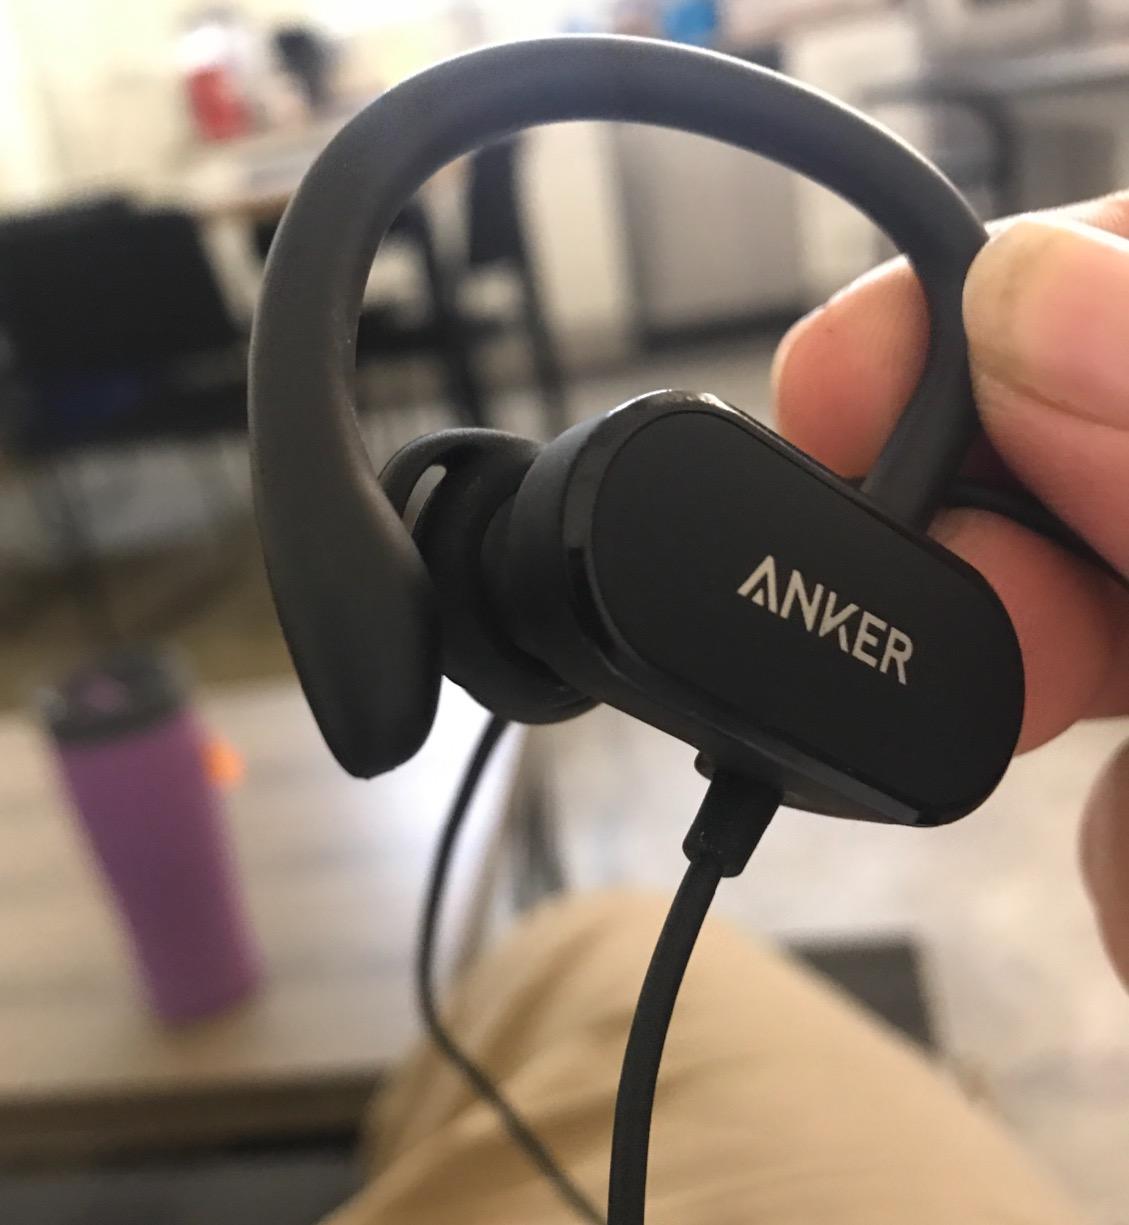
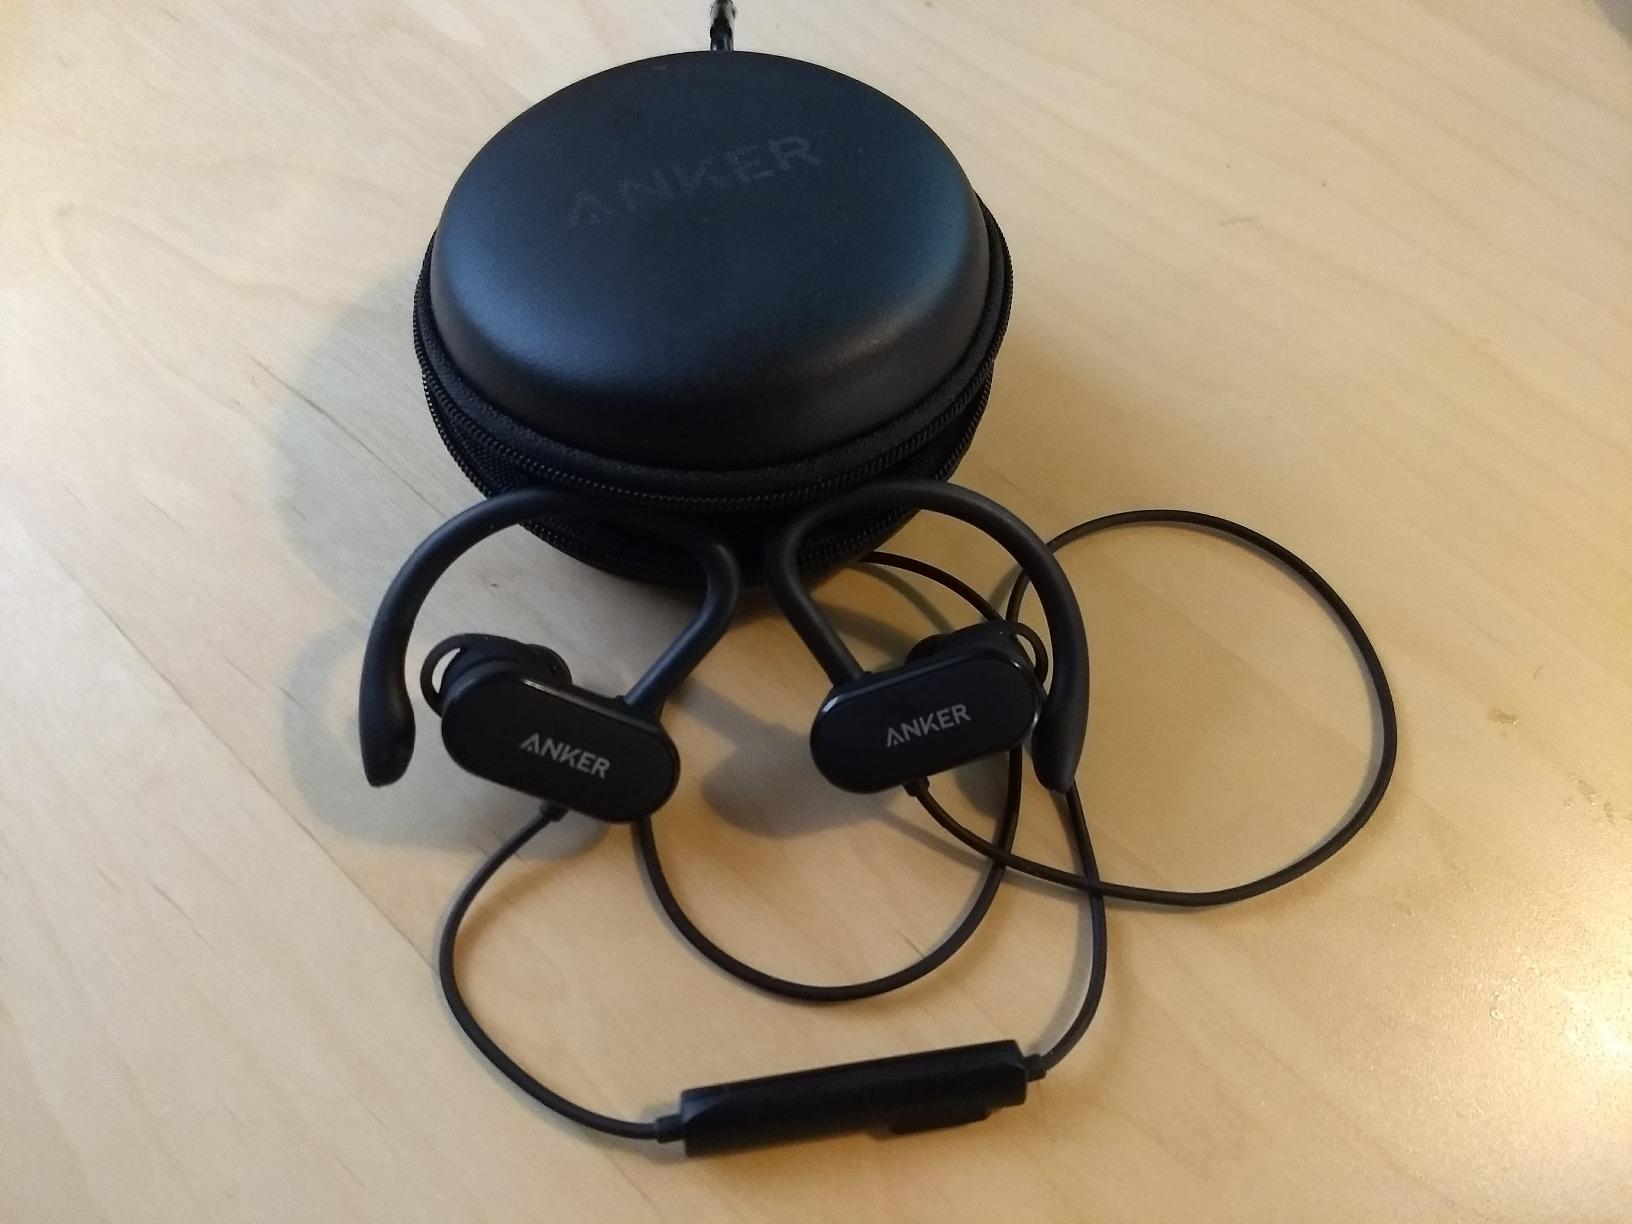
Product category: headphones
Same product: yes